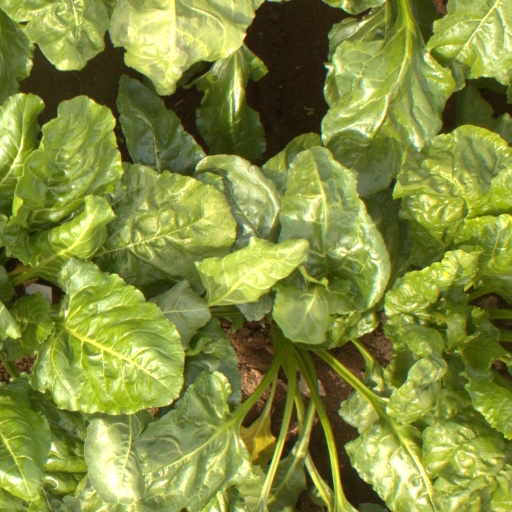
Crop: sugar beet